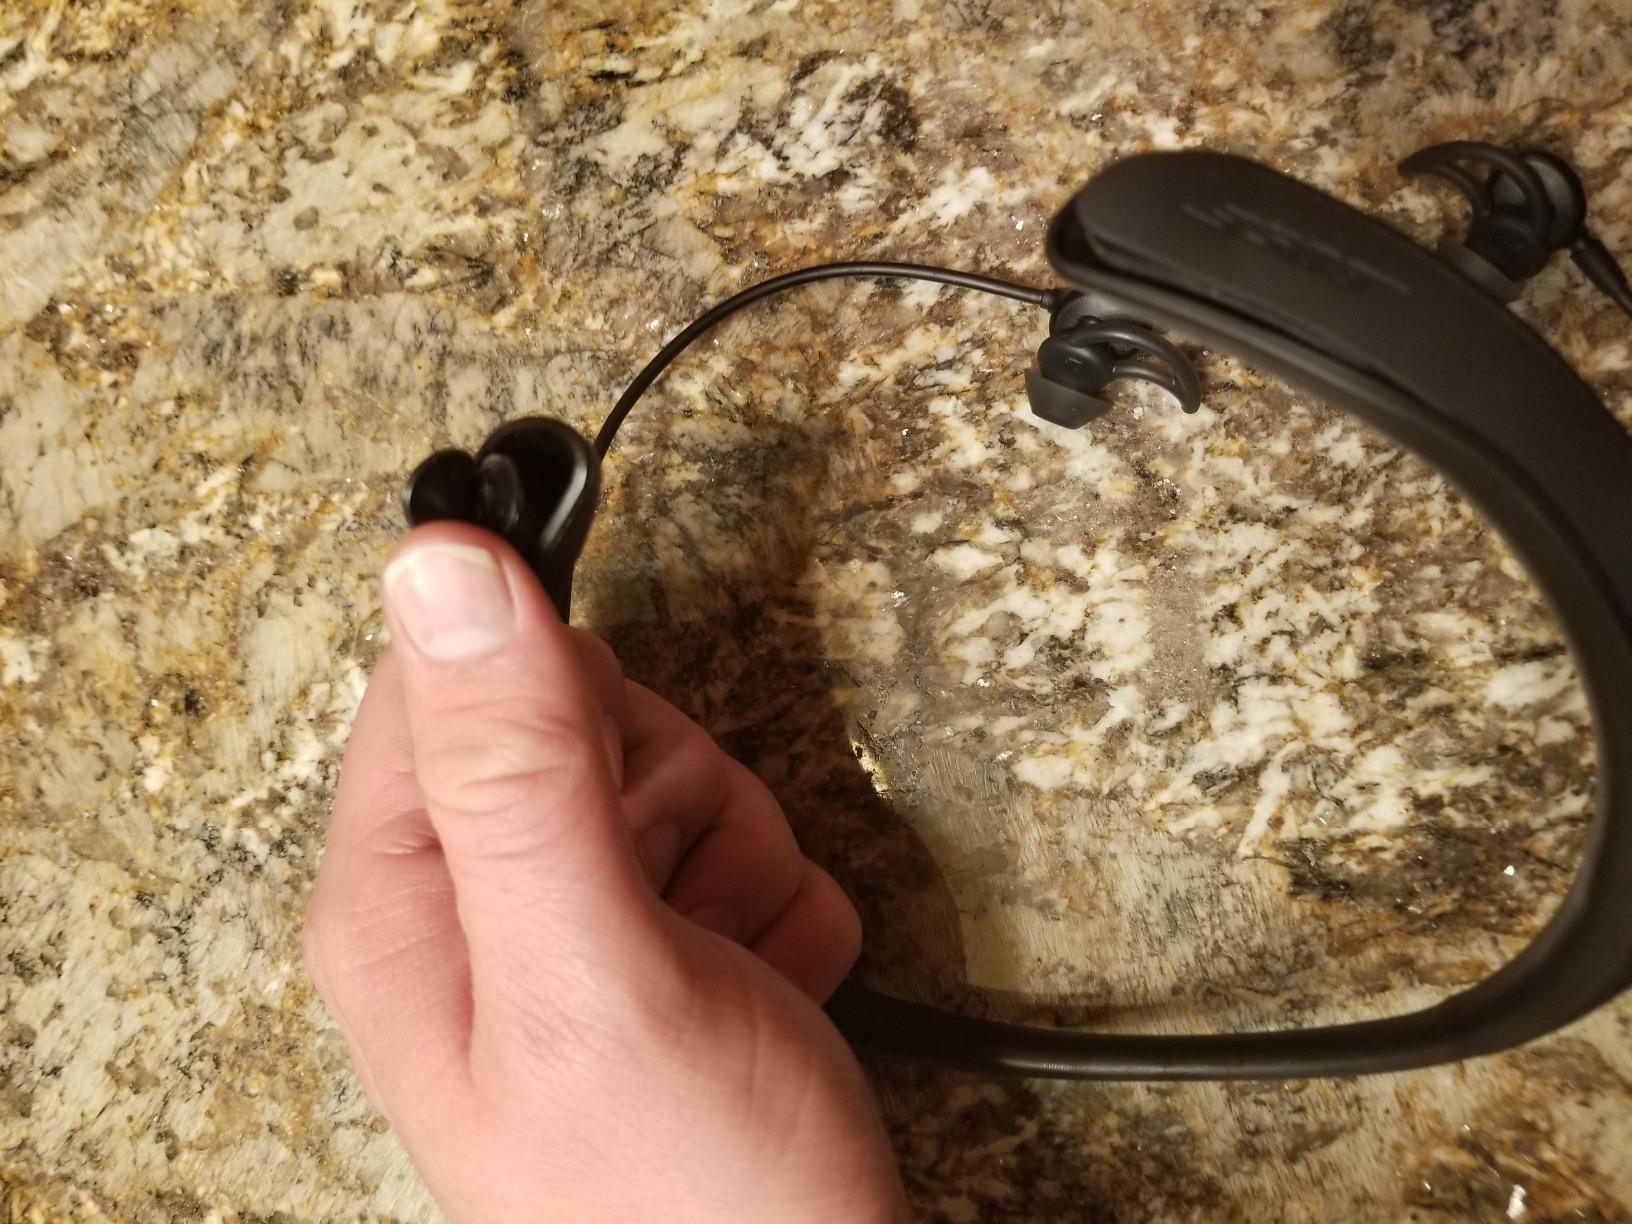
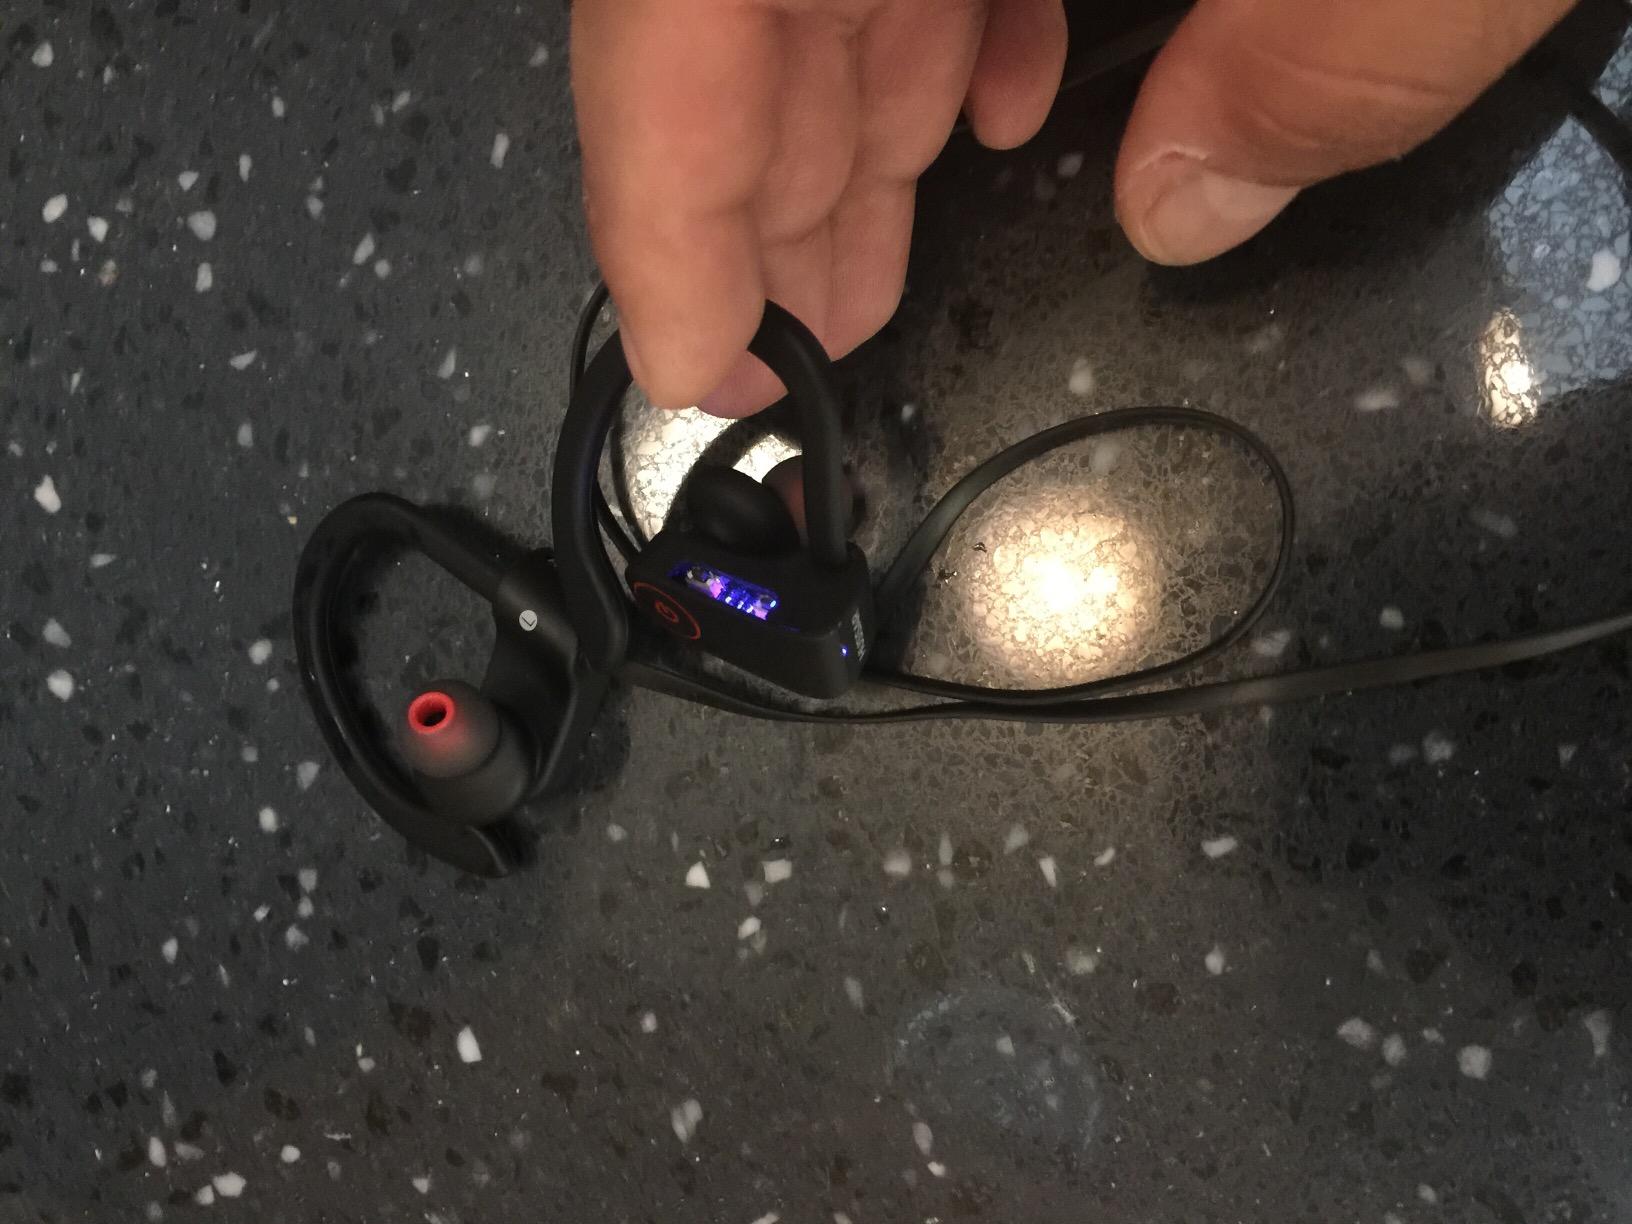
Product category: headphones
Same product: no